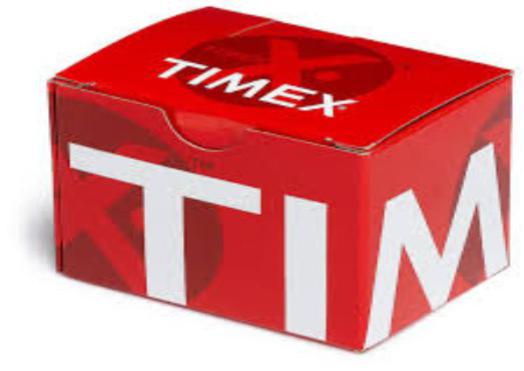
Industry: Clothes